Shibata, Miyagi

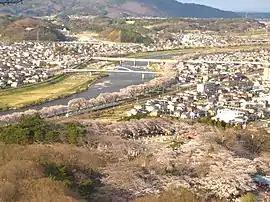
View of Funaoka

Shibata is located in south-central Miyagi Prefecture in the Tōhoku region of northern Japan. The Abukuma River runs through the town.